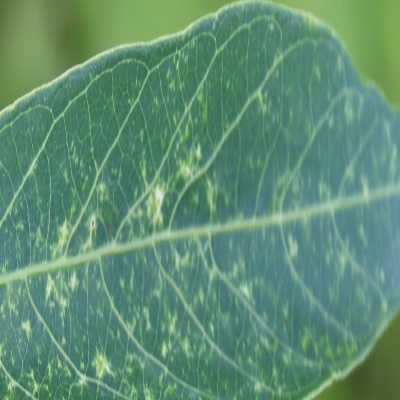
Crop: Cassava
Condition: green mite